Shikiu River

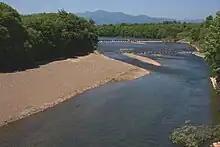
A glimpse of Shikiu River

Shikiu River (敷生川, Shikiu-gawa) is a river in Hokkaido region of Japan originating from the Orofure mountain range and draining to the Pacific Ocean.